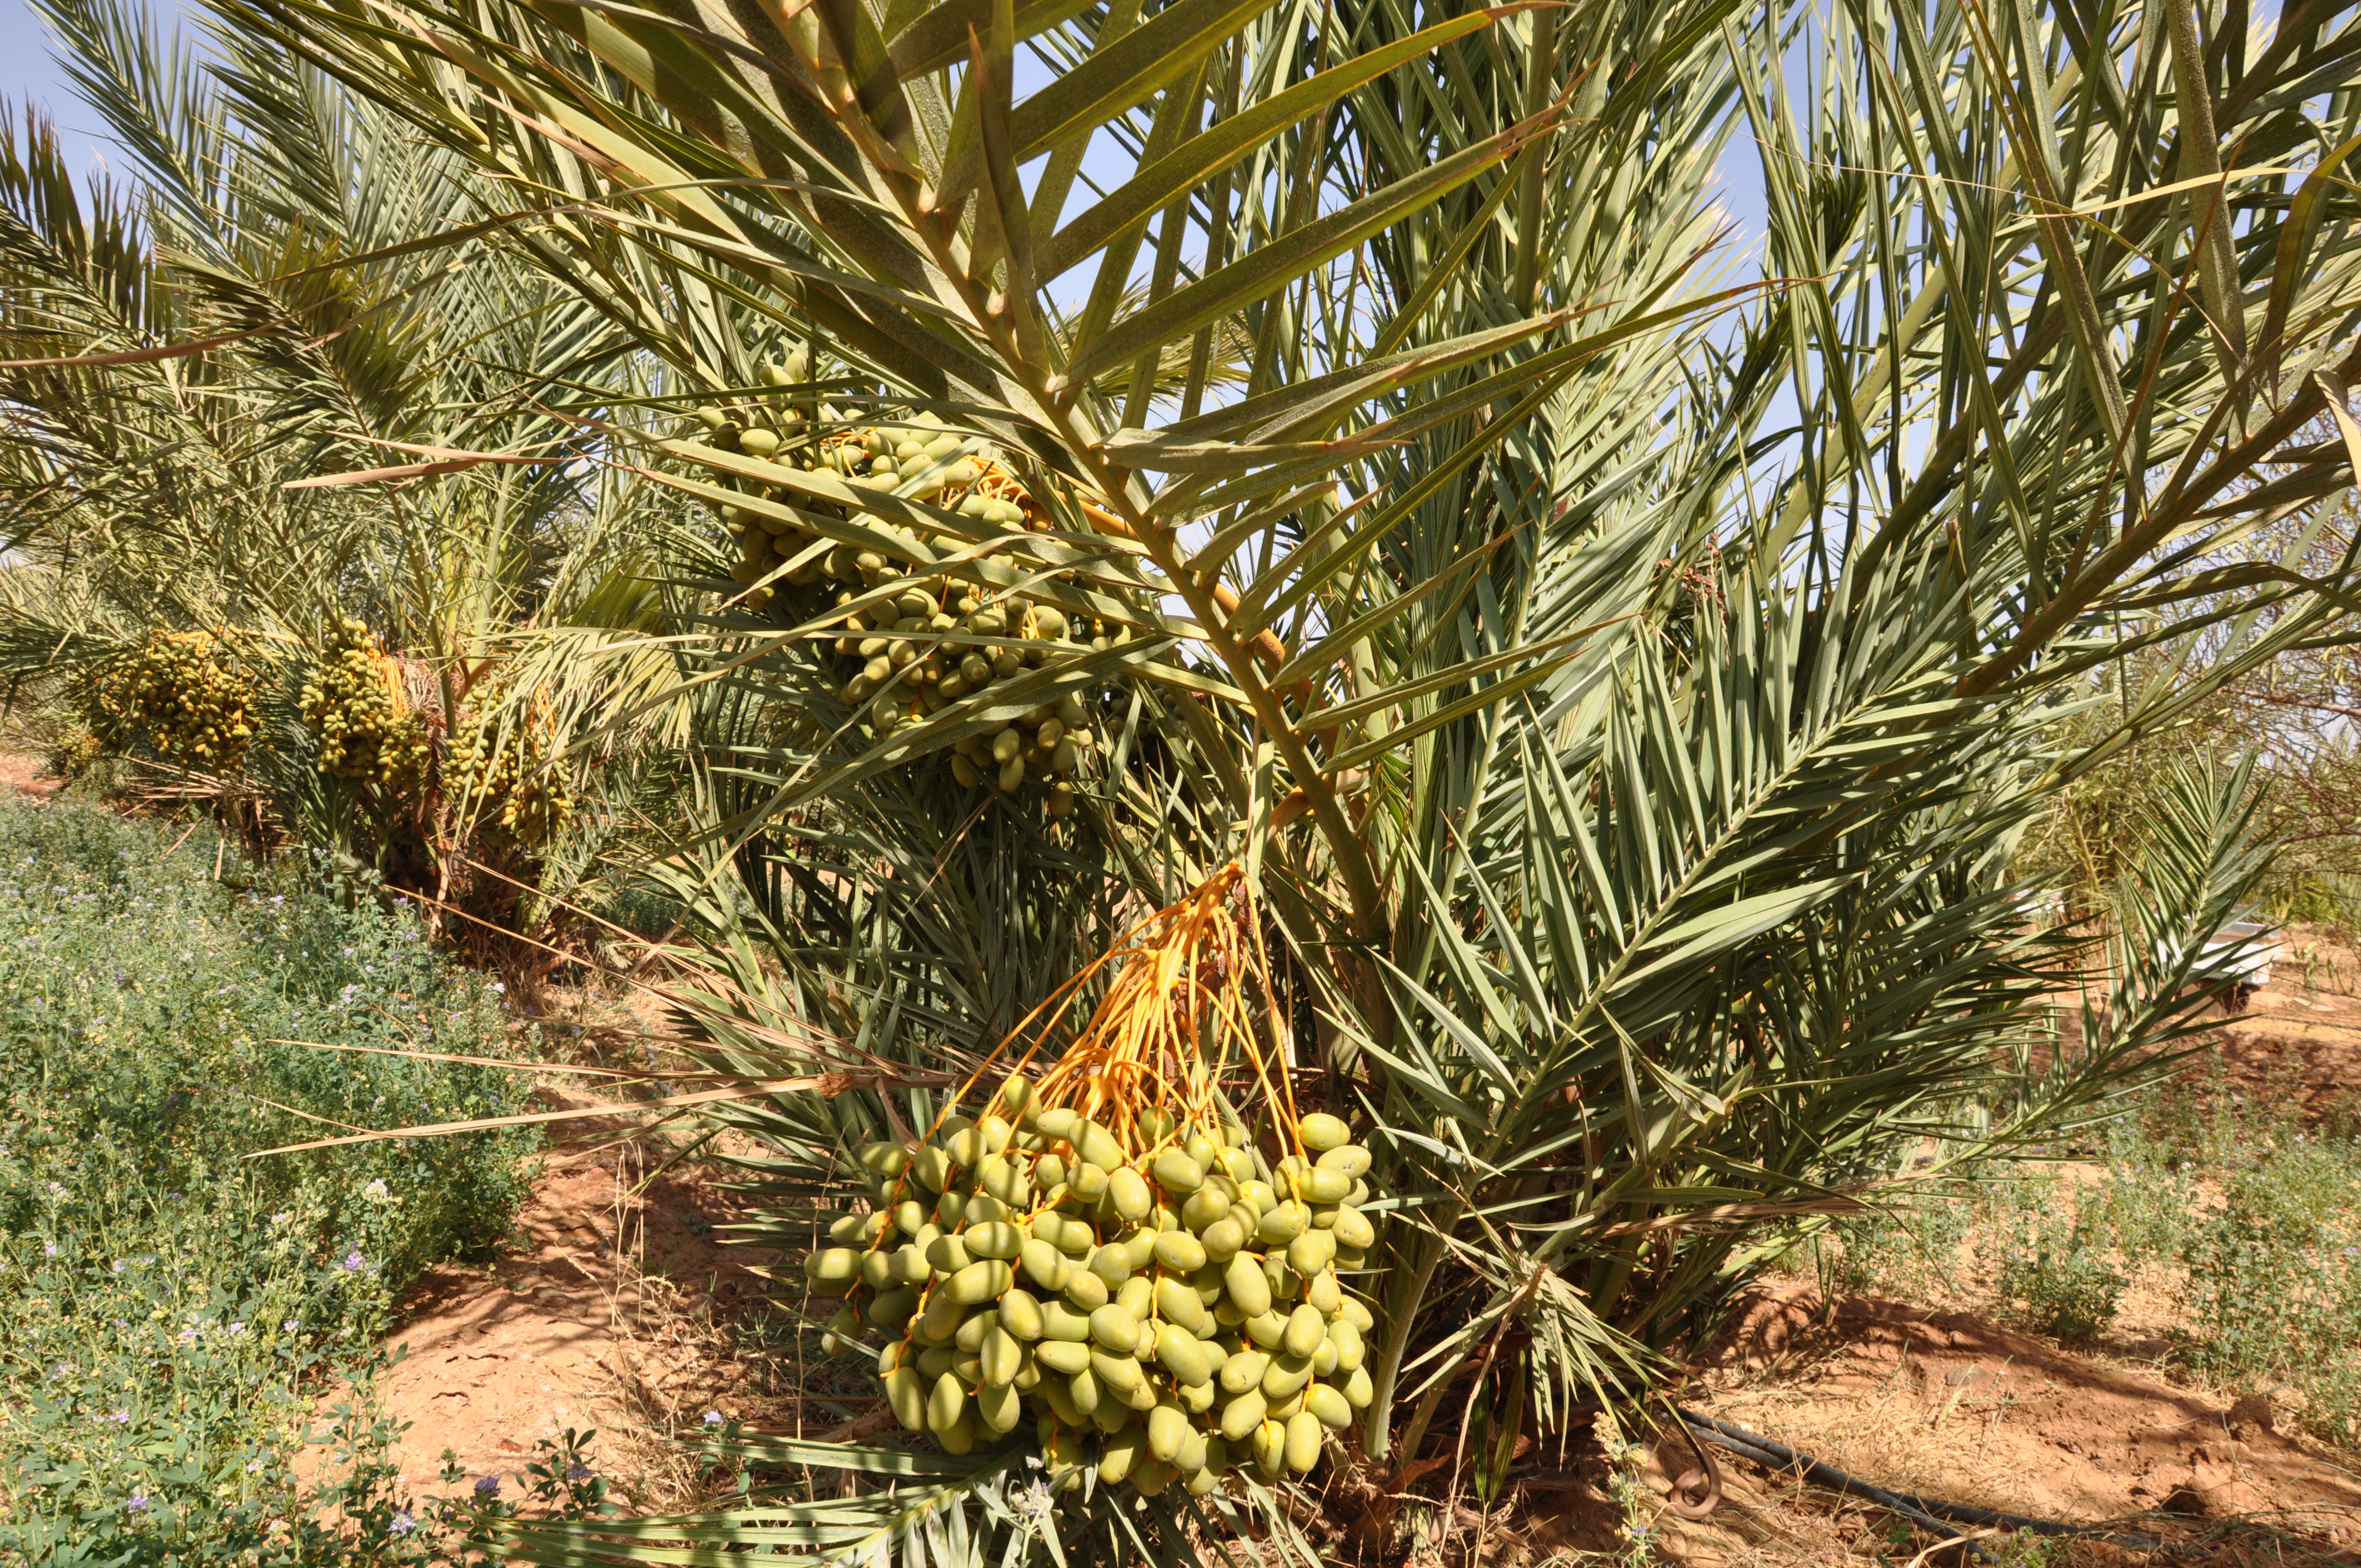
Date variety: Boumajhoul